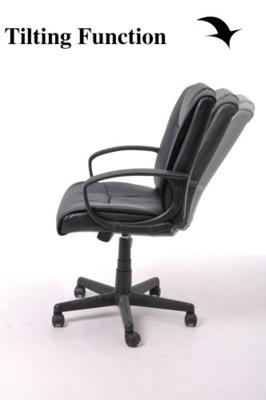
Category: chair